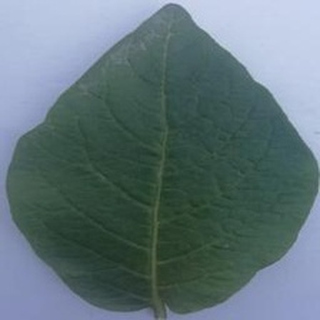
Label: healthy_potato